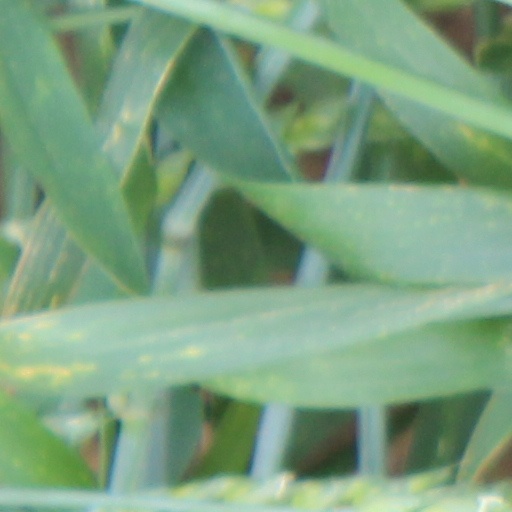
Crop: wheat